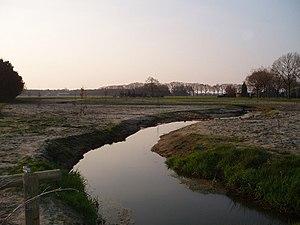
Rivière Raamloop, près de Hulsel, Brabant-Septentrional
Le Raamloop, parfois Raamsloop, est une petite rivière néerlandaise du Brabant-Septentrional. Sa longueur est d'environ 12 kilomètres. Elle traverse les communes de Bladel et de Reusel-De Mierden.